Taunton

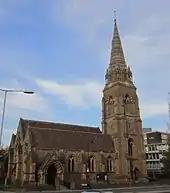
Church of St John the Evangelist

The nearest airports are Exeter and Bristol, both within of Taunton.